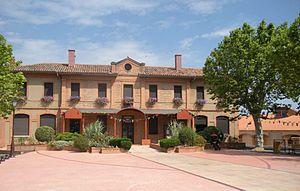
Hôtel de ville de Castelmaurou (Haute-Garonne, France).
Castelmaurou est une commune française située dans le département de la Haute-Garonne, en région Occitanie.